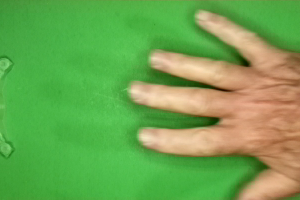
Label: paper